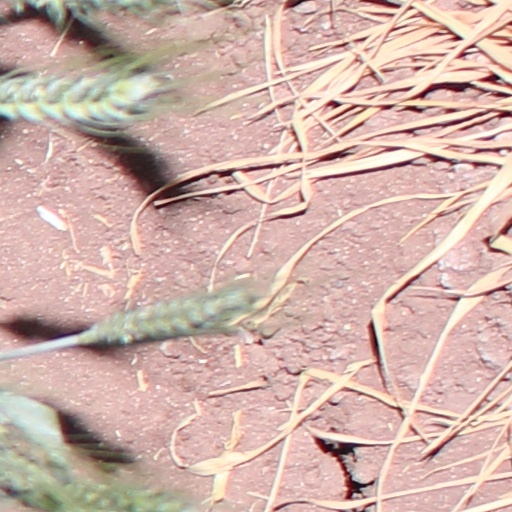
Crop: wheat